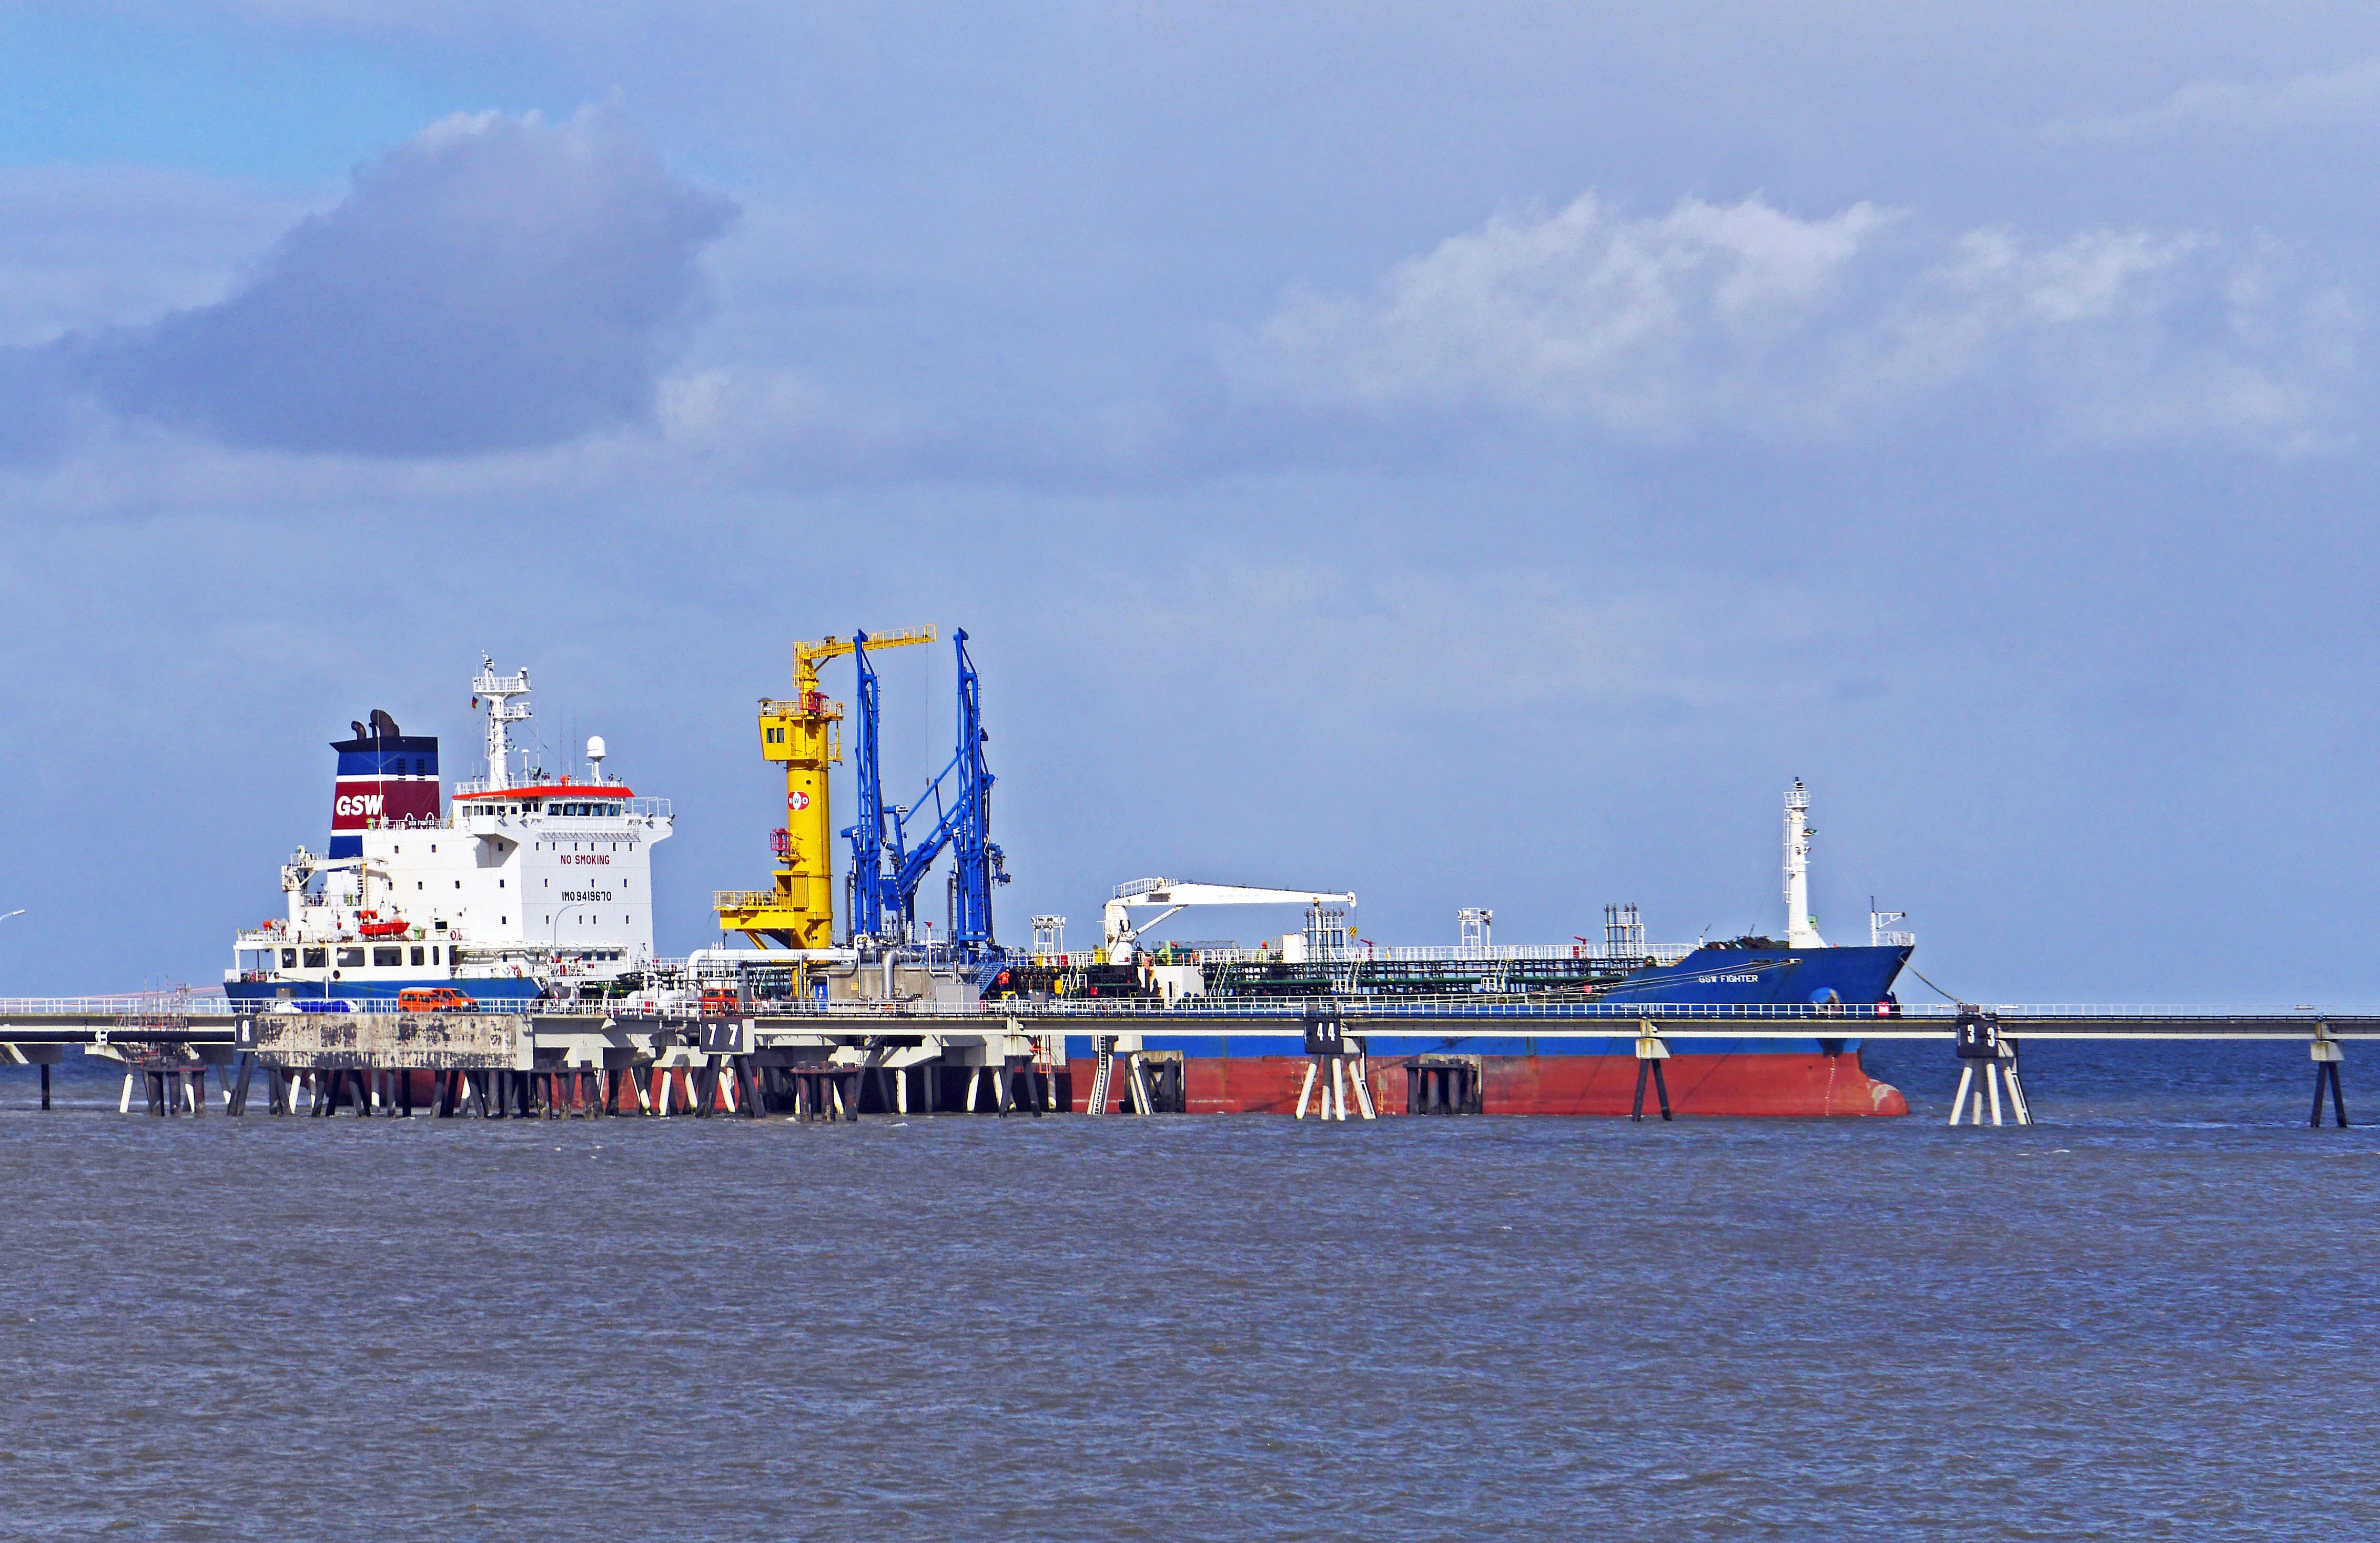
sea, coast, water, ocean, boat, ship, tanker, tide, transport, vehicle, harbor, port, cargo ship, ferry, channel, watercraft, north sea, jade, supply, discharge, sea bridge, container ship, wadden sea, wilhelmshaven, north sea coast, freight transport, oil port, crude oil, deep water, tank ship, bulk carrier